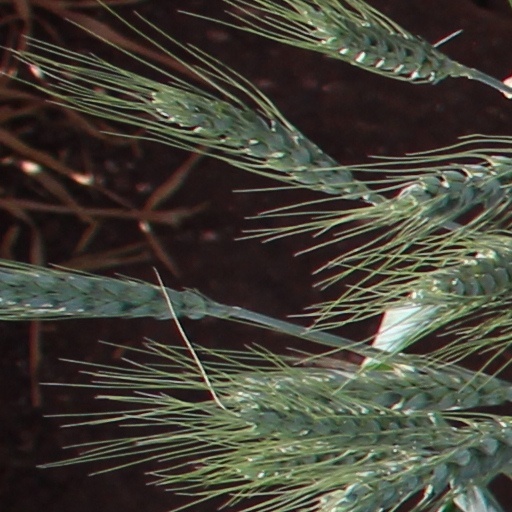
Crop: wheat